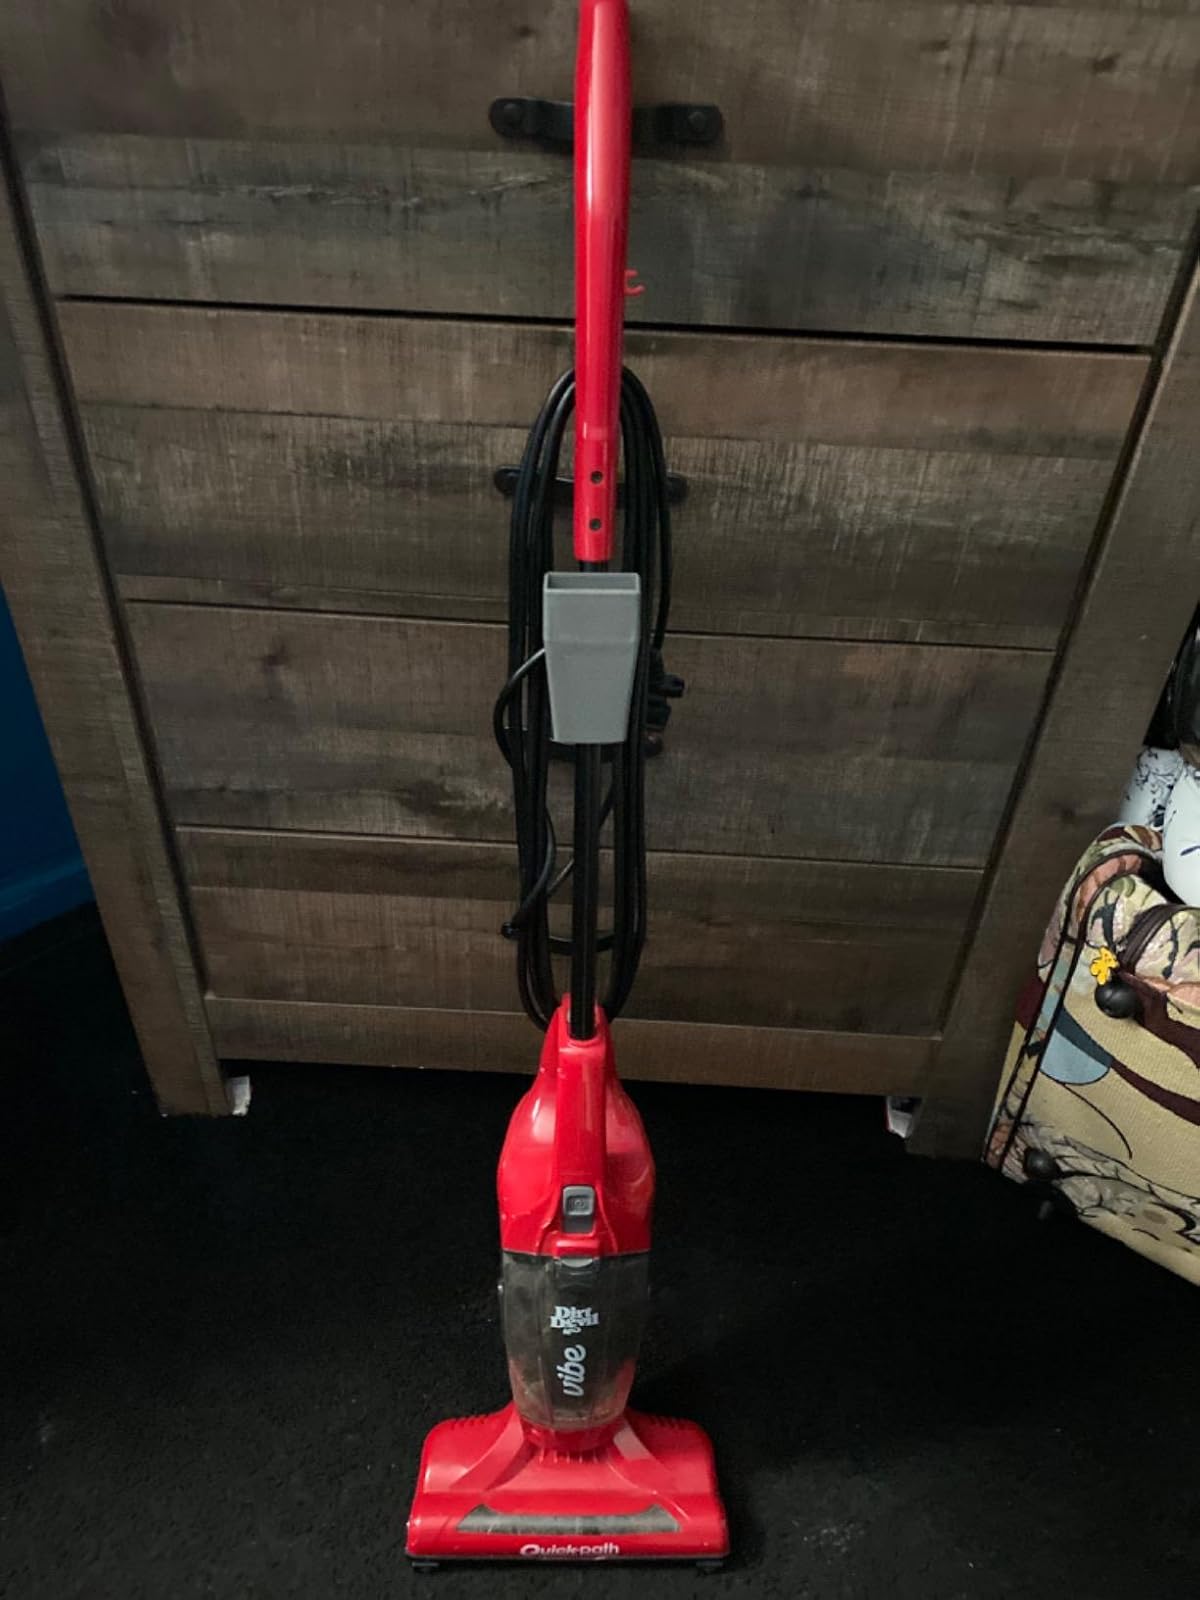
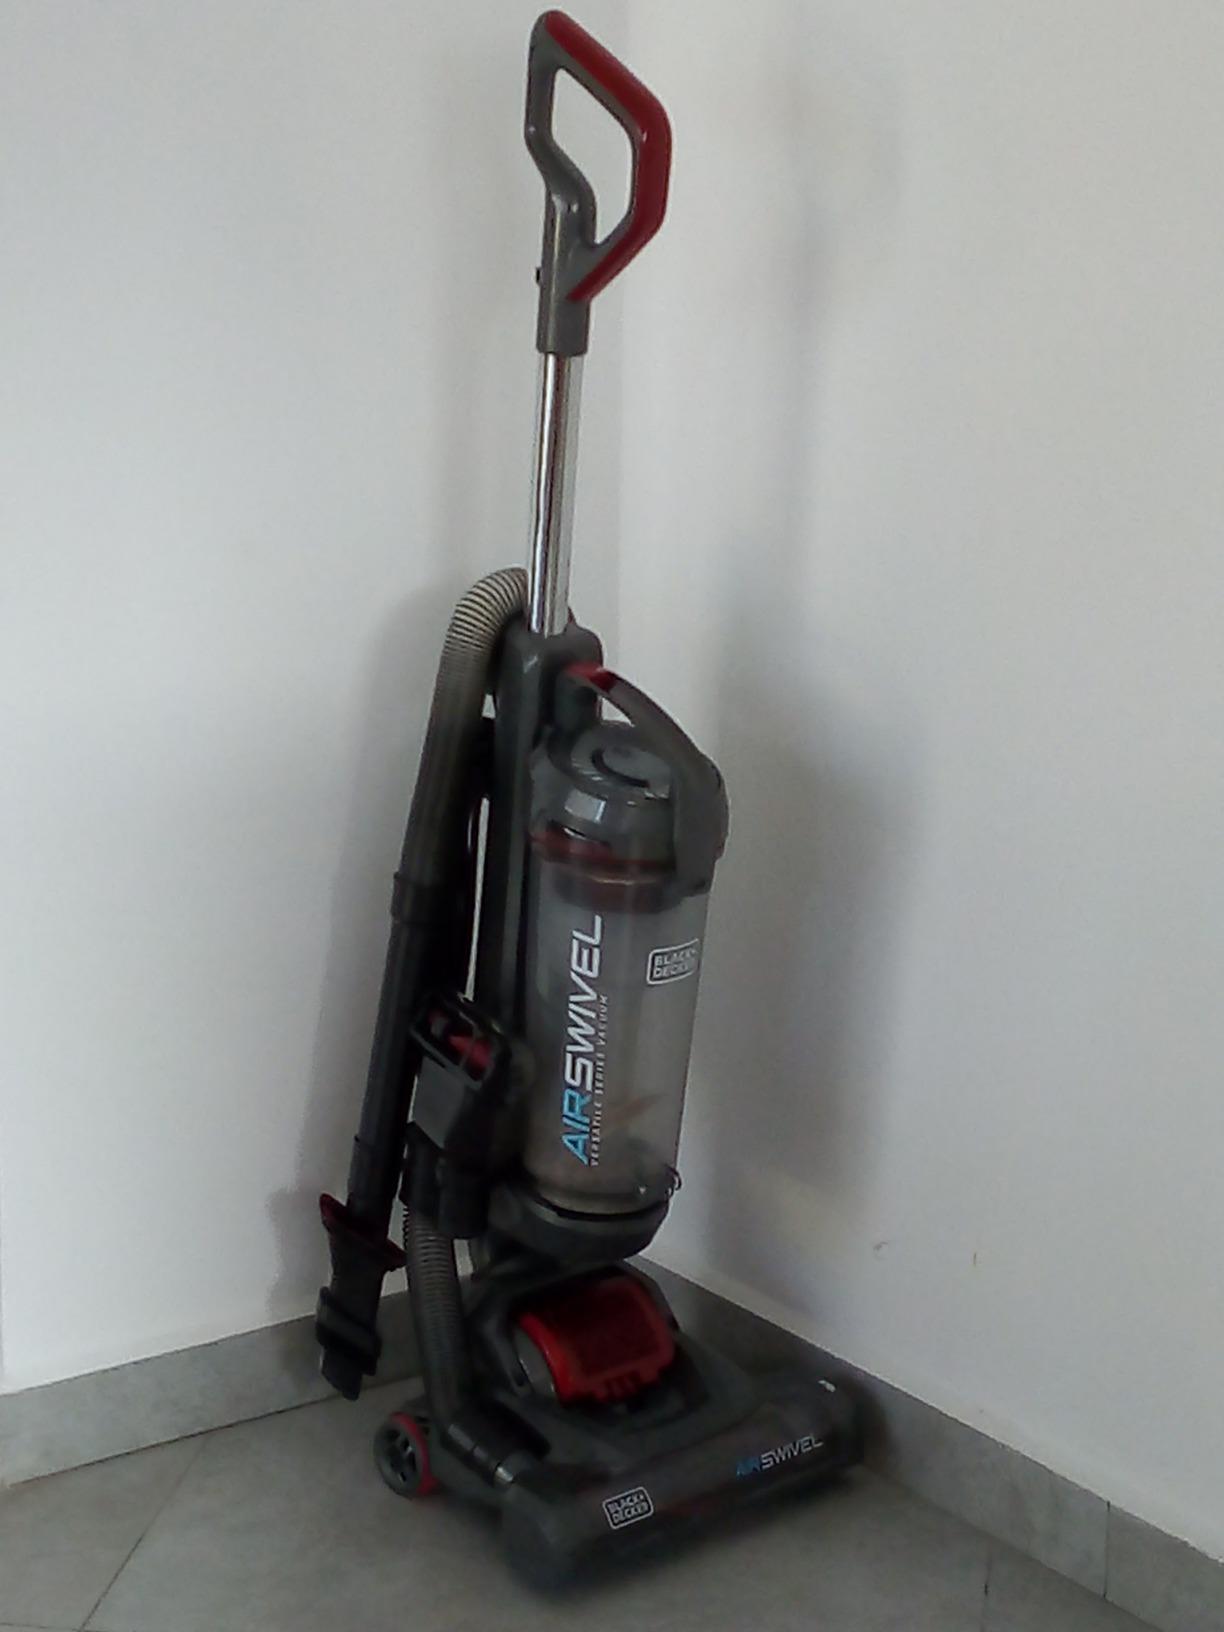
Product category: items_vacuum
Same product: no